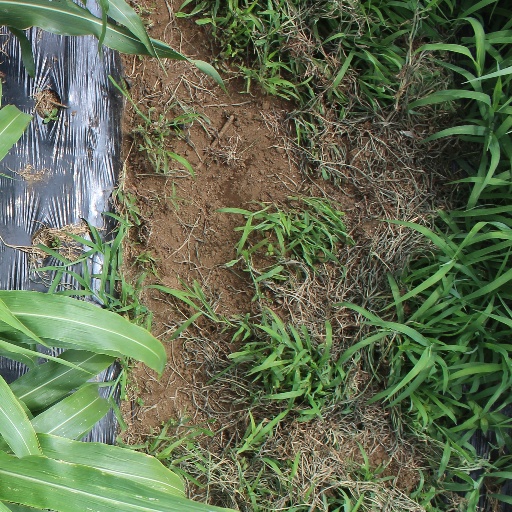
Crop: sorghum